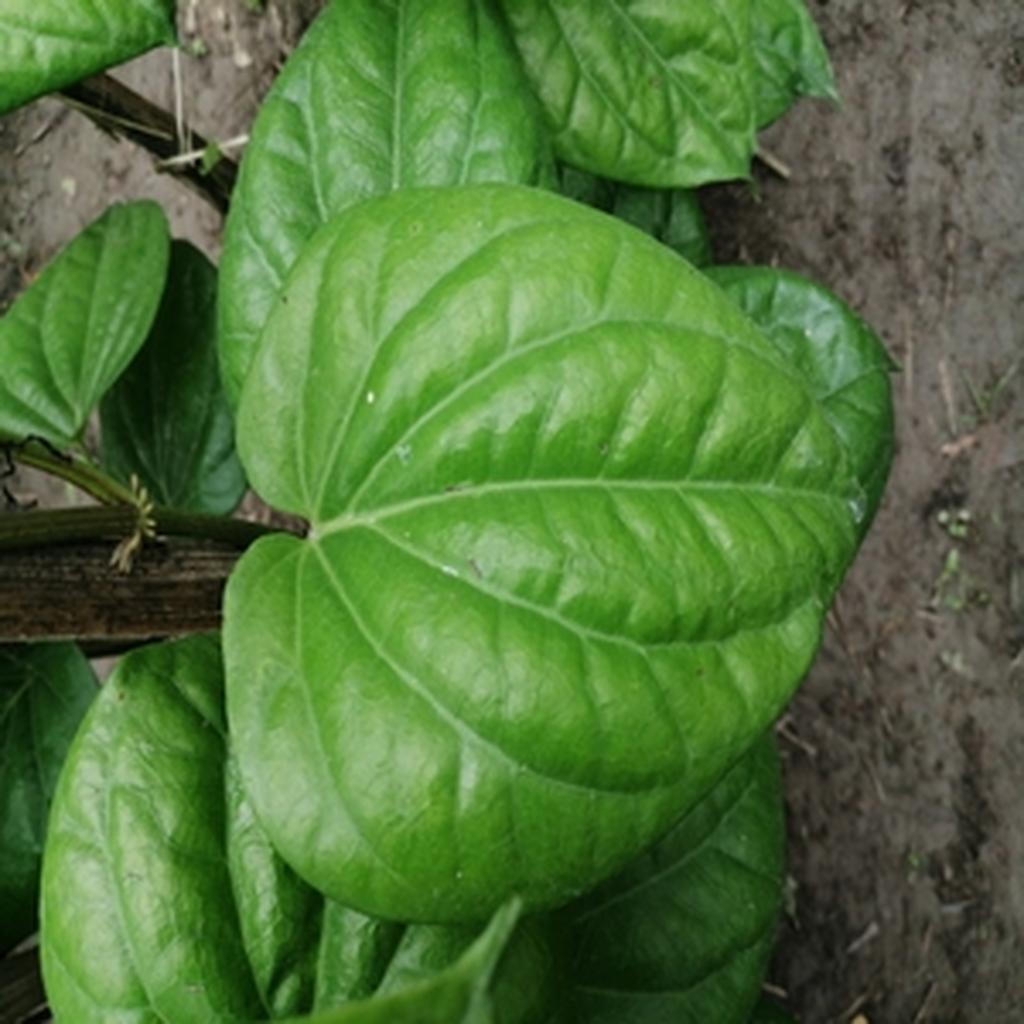
Label: Healthy_Leaf